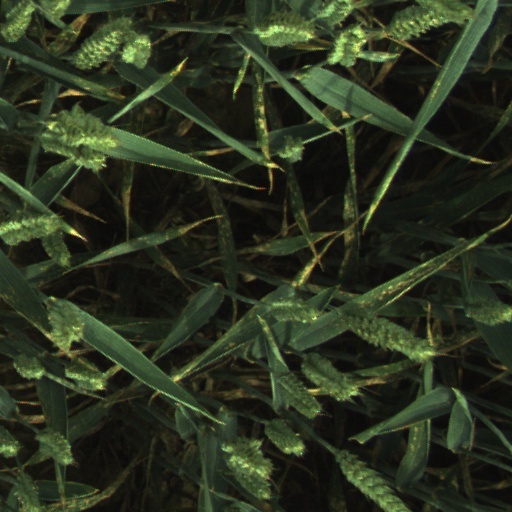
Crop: wheat